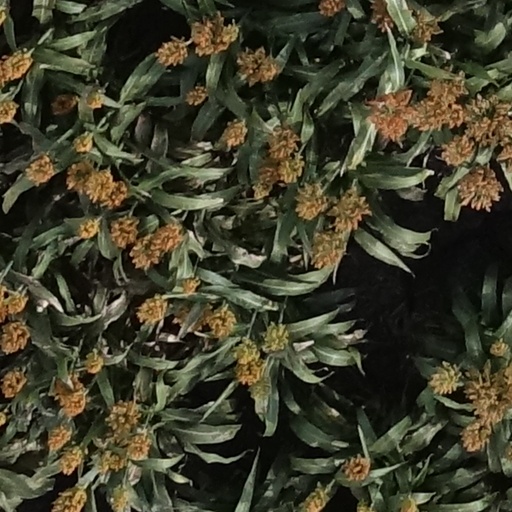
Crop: sorghum